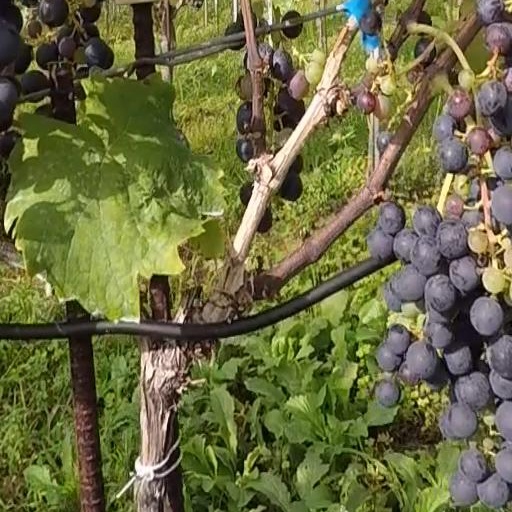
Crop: grape